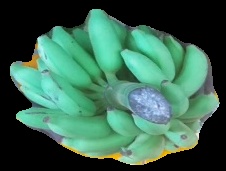
Variety: elakki-bale
Grade: grade2